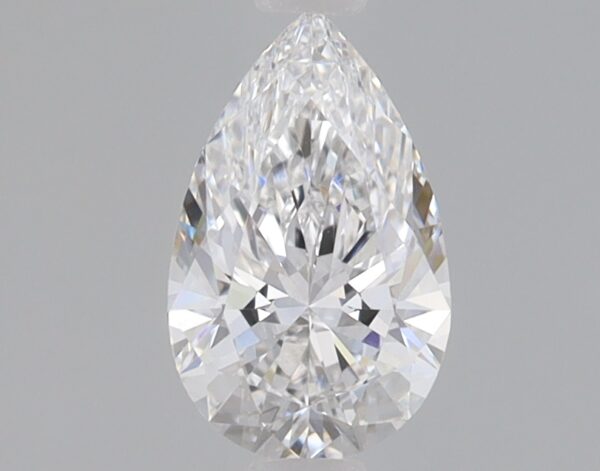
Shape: pear
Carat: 0.85
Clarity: VS1
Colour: E
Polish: EX
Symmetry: EX
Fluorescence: NONE
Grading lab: IGI
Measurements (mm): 8.57 x 5.3 x 3.3